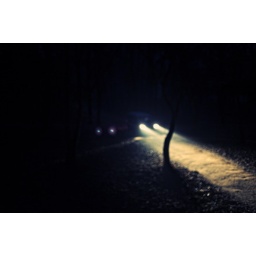
car in forest